Answer in natural language. Consider the 3D positions of the objects in the scene and not just the 2D positions in the image. Is the centerpoint of  brown colour desk  shape square at a higher height than Doorway? Choose between the following options: yes or no
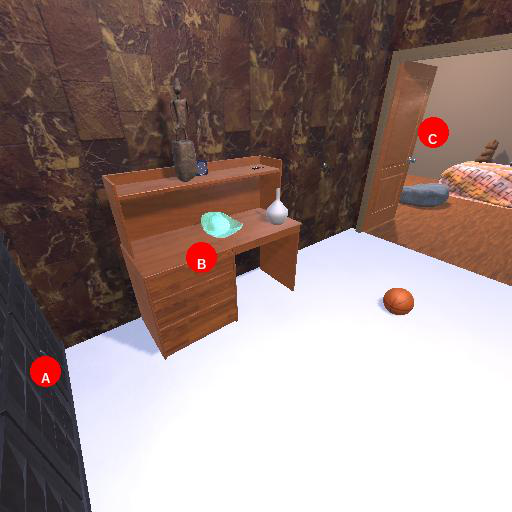
<answer>yes</answer>